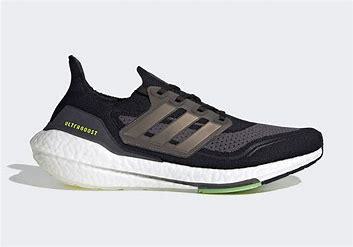
Brand: Adidas
Model: Ultraboost 22